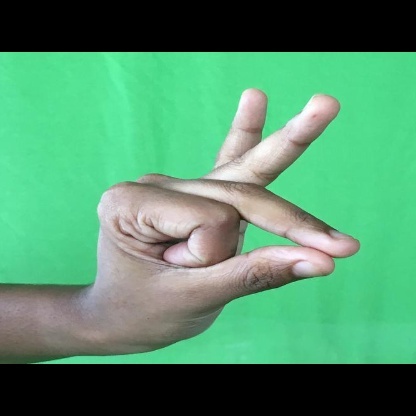
Mudra: Bramaram